Boston Bar First Nation

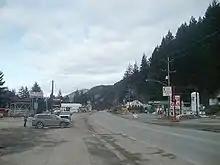
Boston Bar along Highway #1

The Boston Bar First Nation is a First Nations government in the Fraser Canyon region of the Southern Interior of the Canadian province of British Columbia. Located near the town of Boston Bar, it is a member of the Nlaka'pamux Nation Tribal Council.